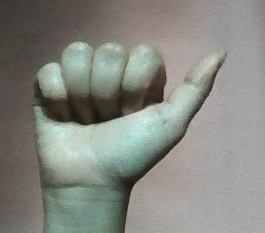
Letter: dhad